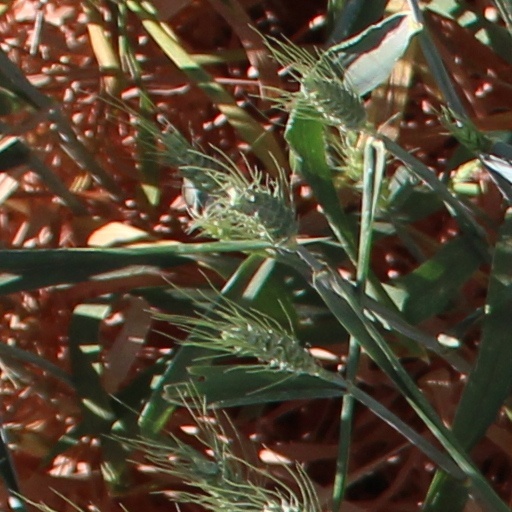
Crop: wheat